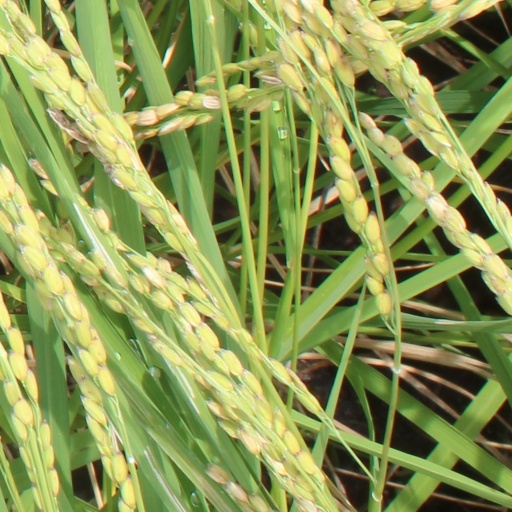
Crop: rice